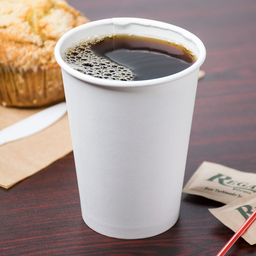
Label: paper